Dietrich Brandis

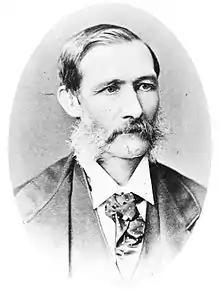

Sir Dietrich Brandis (31 March 1824 – 28 May 1907) was a German-British botanist and forestry academic and administrator, who worked with the British Imperial Forestry Service in colonial India for nearly 30 years. He joined the British civil service in Burma in 1856, shortly afterwards became head of the British forestry administration in all of Burma, and served as Inspector General of Forests in India from 1864 to 1883. He returned to Europe in 1883, dividing his time between Bonn and Greater London. In retirement he dedicated himself to scholarly work, resulting in the book "Indian Trees" (1906), his "magnum opus". Brandis is considered the father of tropical forestry and has also been described as the father of scientific forestry. In addition to his work in India, he also had a significant influence on forest management in the United States.